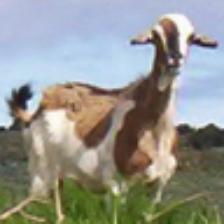
Label: NonHuman